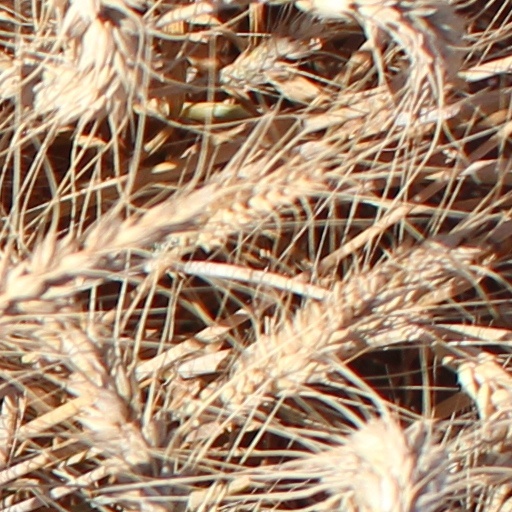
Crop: wheat